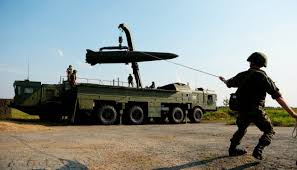
Label: Iskander